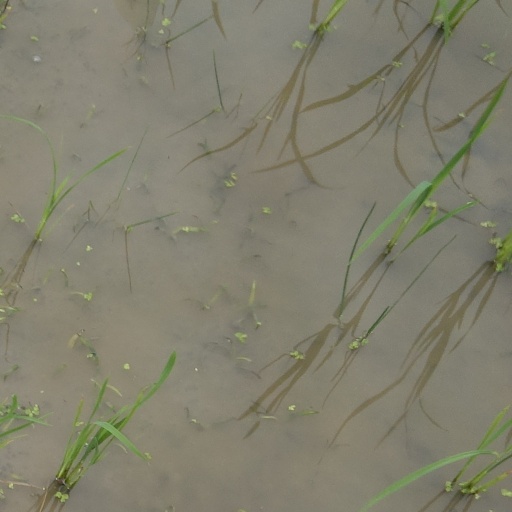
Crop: rice